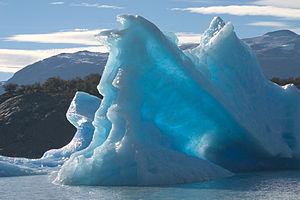
Tèmpanos (iceberg), Bras nord du Lac Argentino, Patagonie (Argentine). Italiano: Iceberg nel Lago Argentino Braccio Nord, Patagonia Argentina.